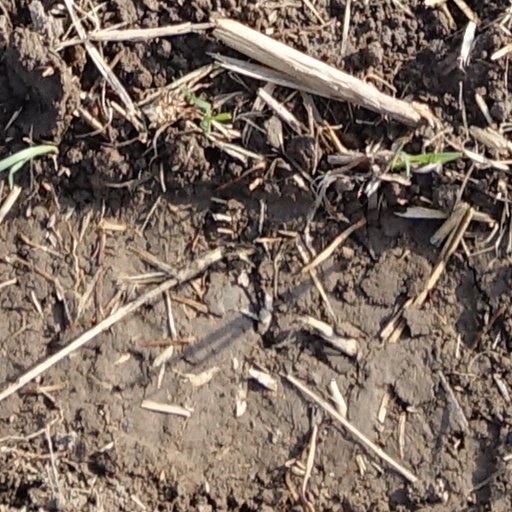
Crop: wheat